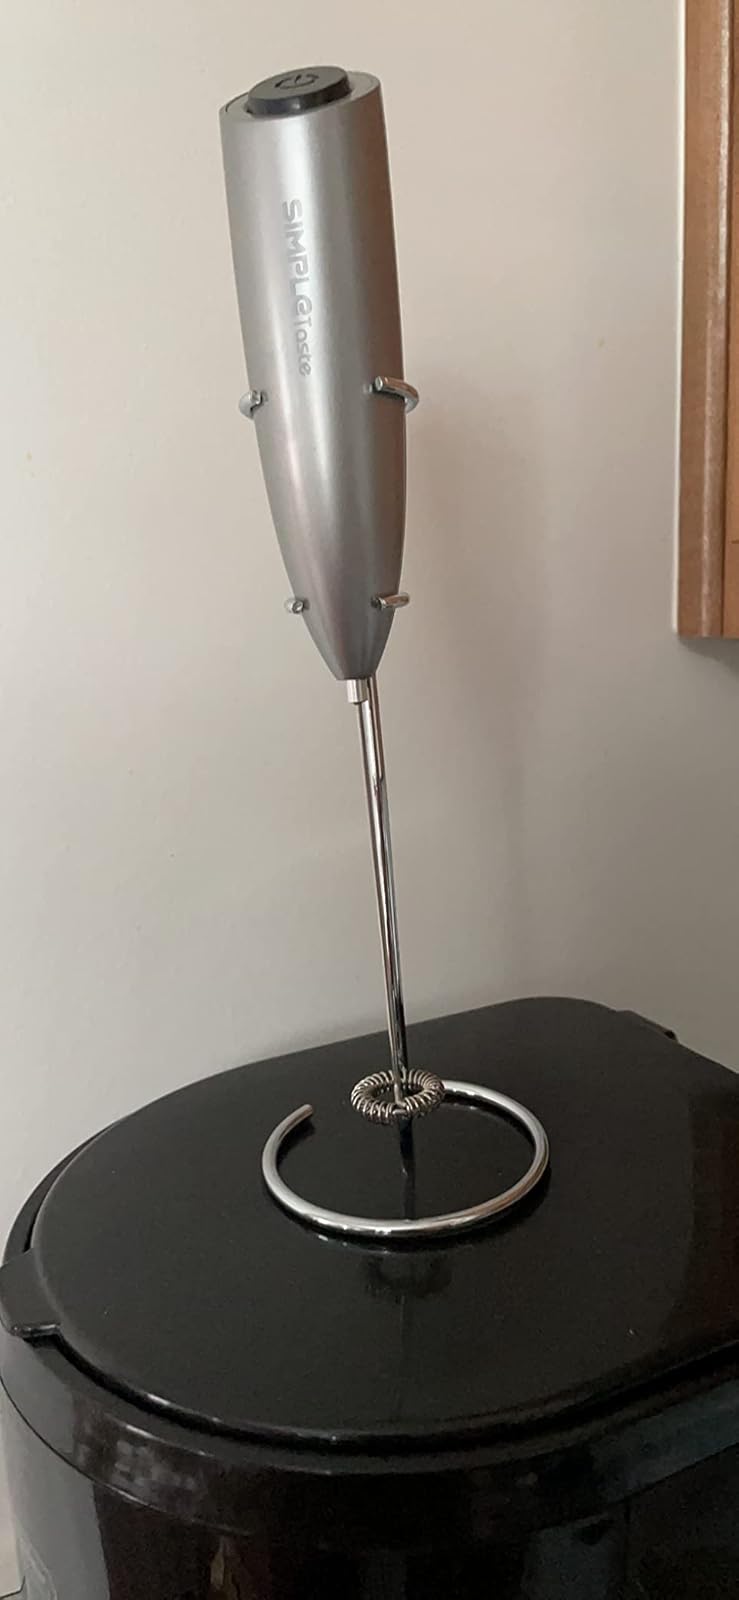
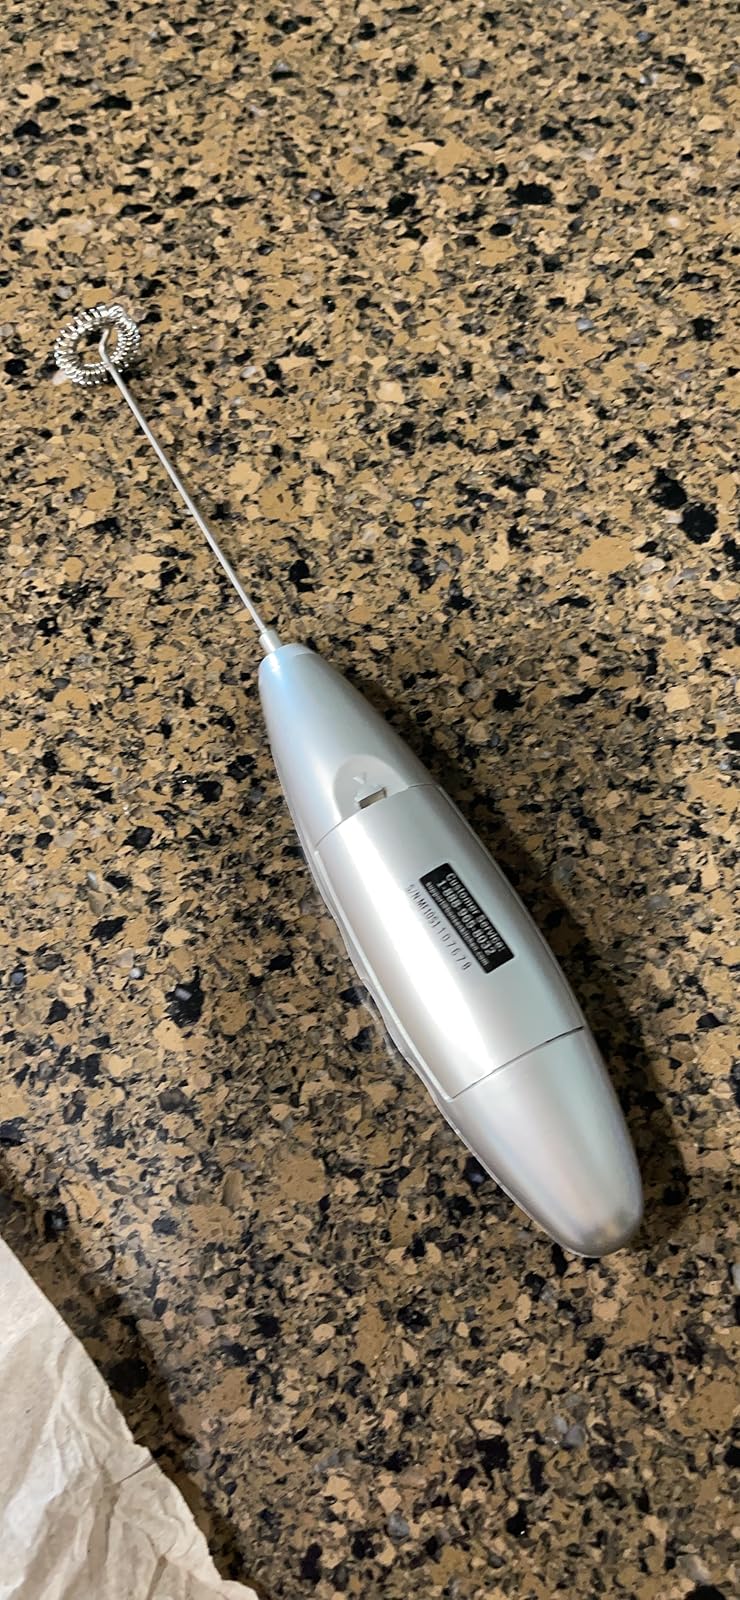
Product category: items_mixer
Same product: no